Ivermectin during the COVID-19 pandemic

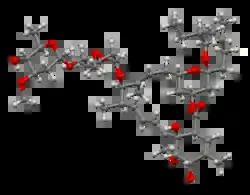
Ball-and-stick model of Ivermectin

Ivermectin is an antiparasitic drug that is well established for use in animals and people. The World Health Organization (WHO), the European Medicines Agency (EMA), the United States Food and Drug Administration (FDA), and the Infectious Diseases Society of America (IDSA) all advise against using ivermectin in an attempt to treat or prevent COVID-19.